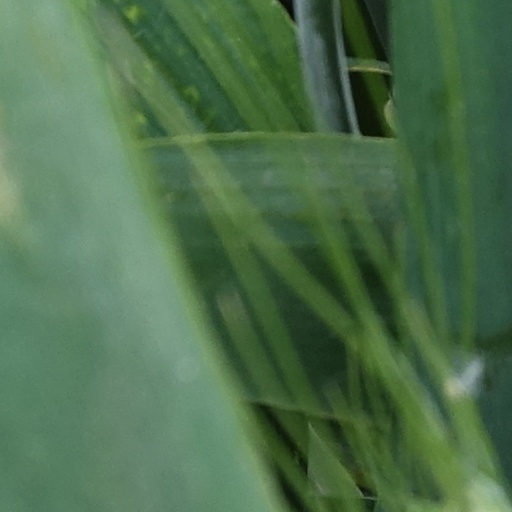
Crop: wheat